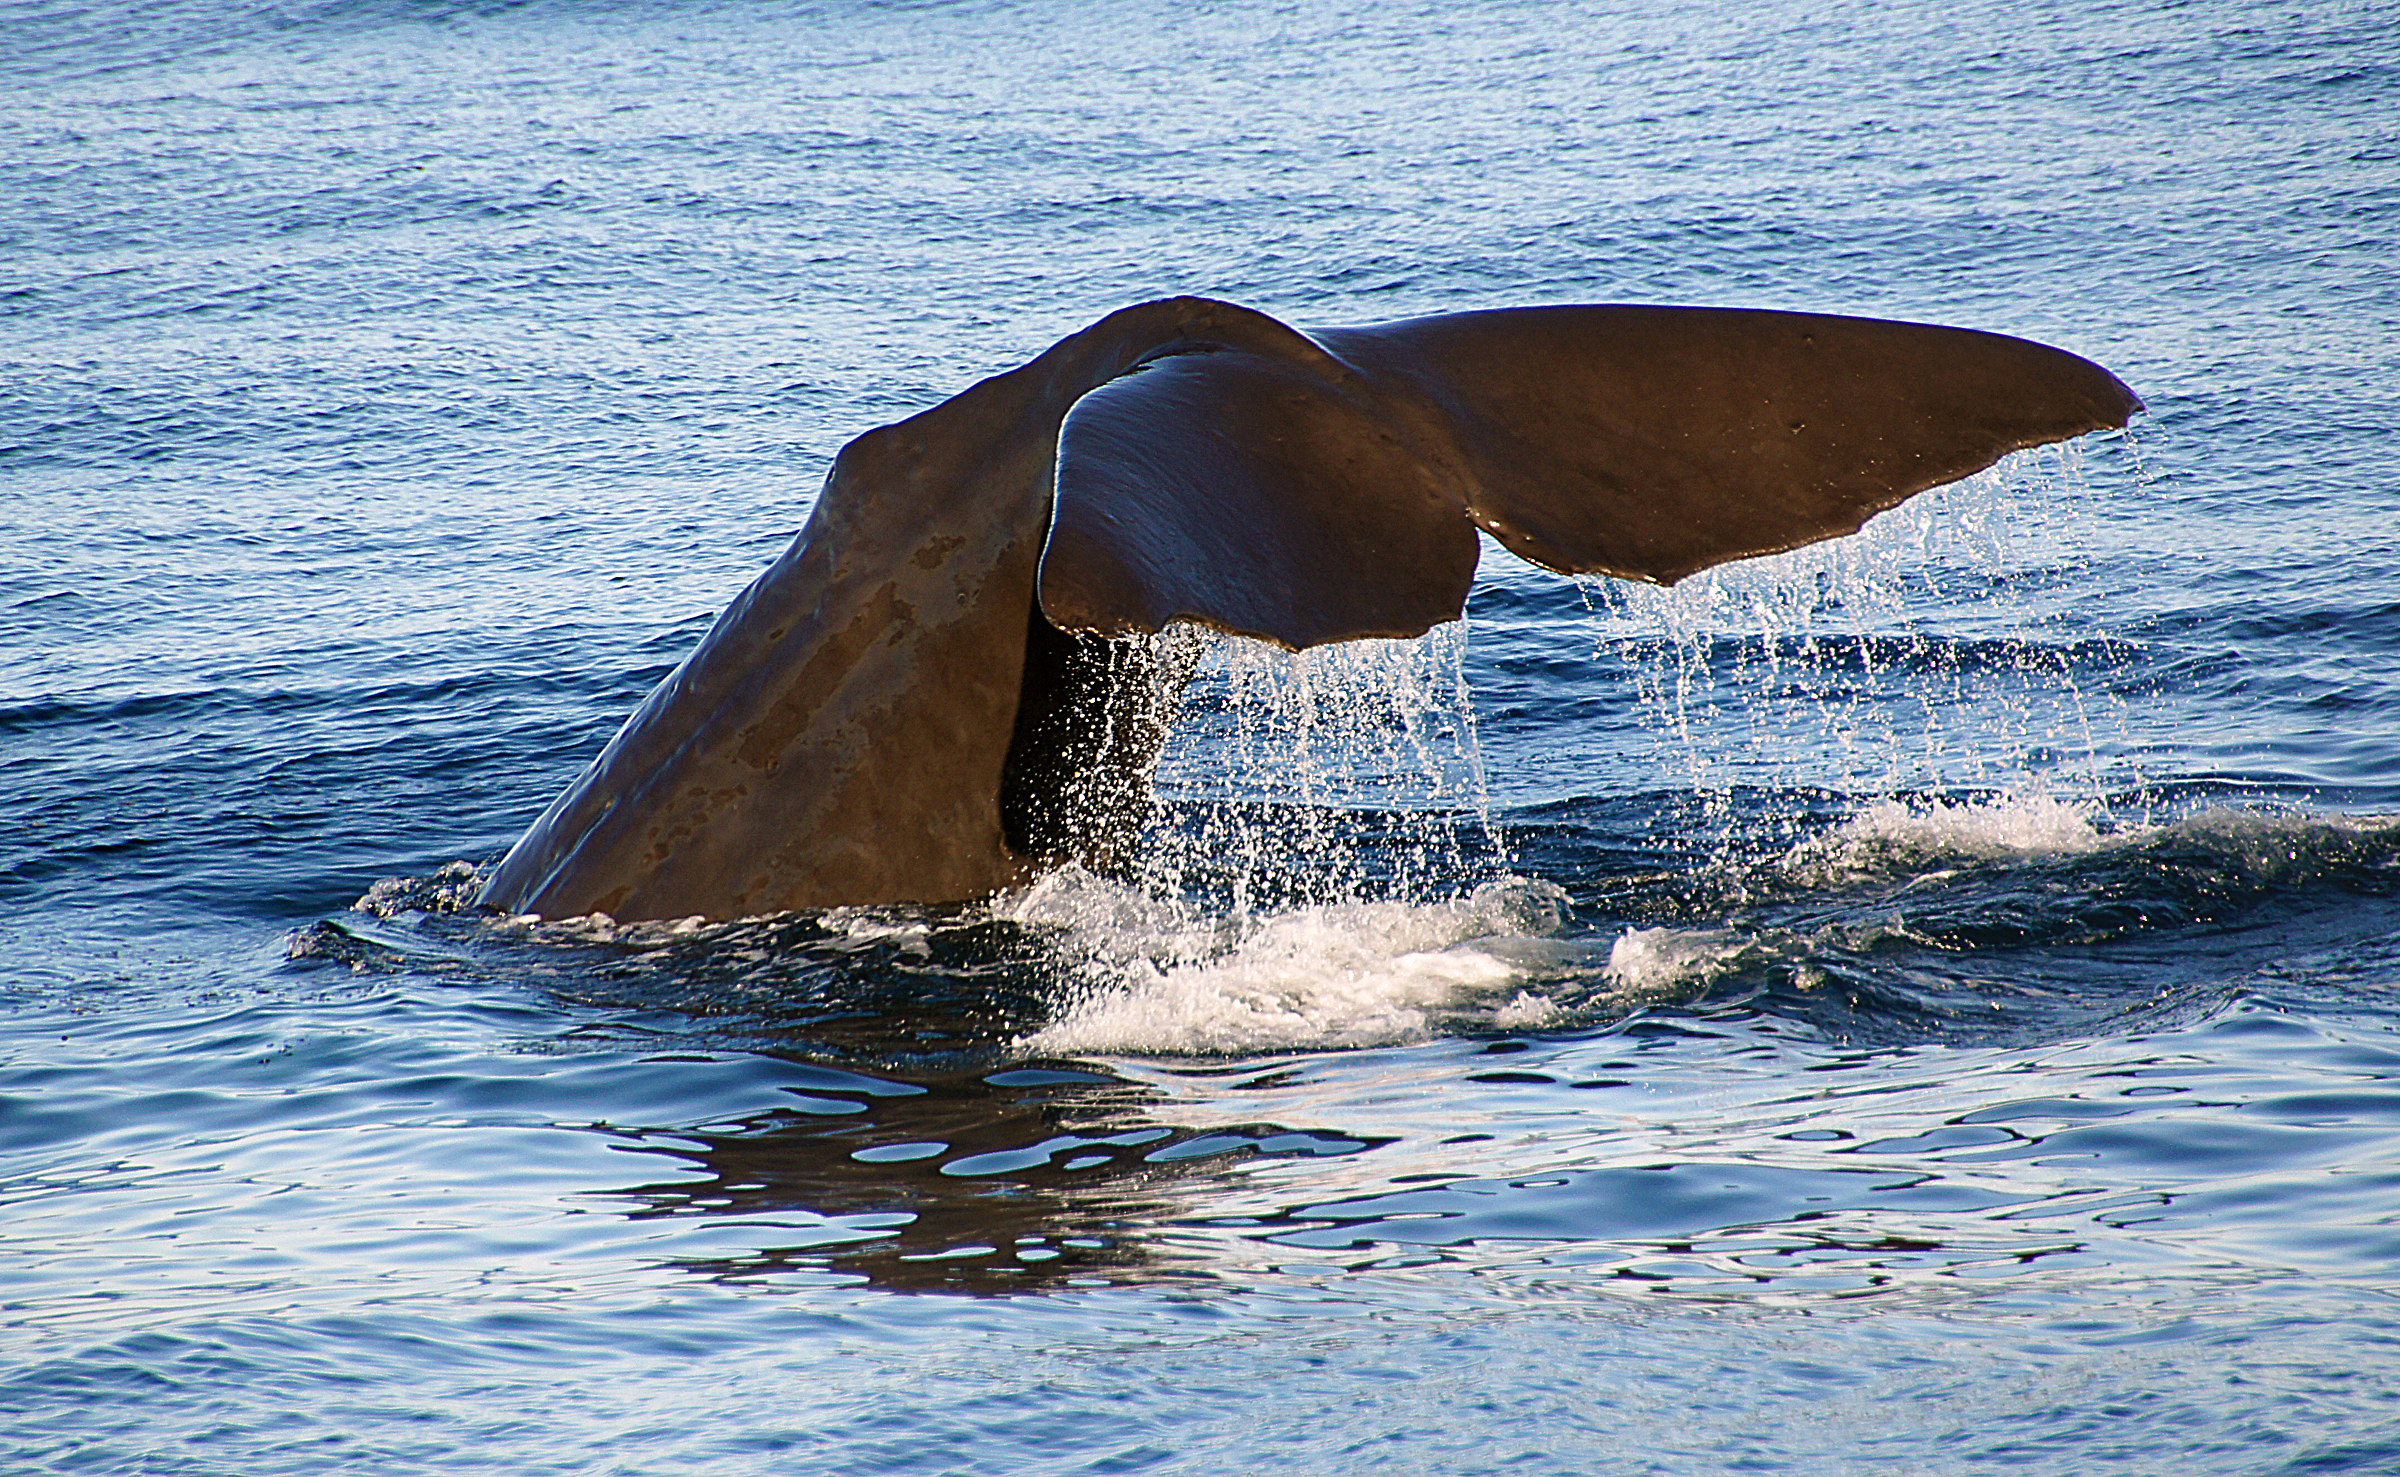
sea, coast, water, ocean, wave, mammal, humpback whale, publicdomain, seals, vertebrate, whale, fluke, marine mammal, killer whale, wind wave, marine biology, whales dolphins and porpoises